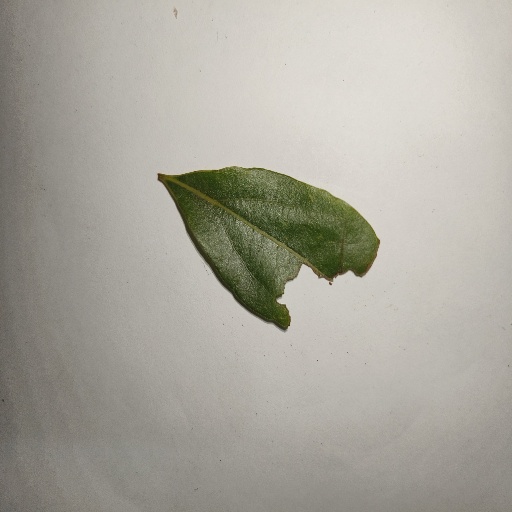
Species: Camphor
Leaf condition: Shot Hole